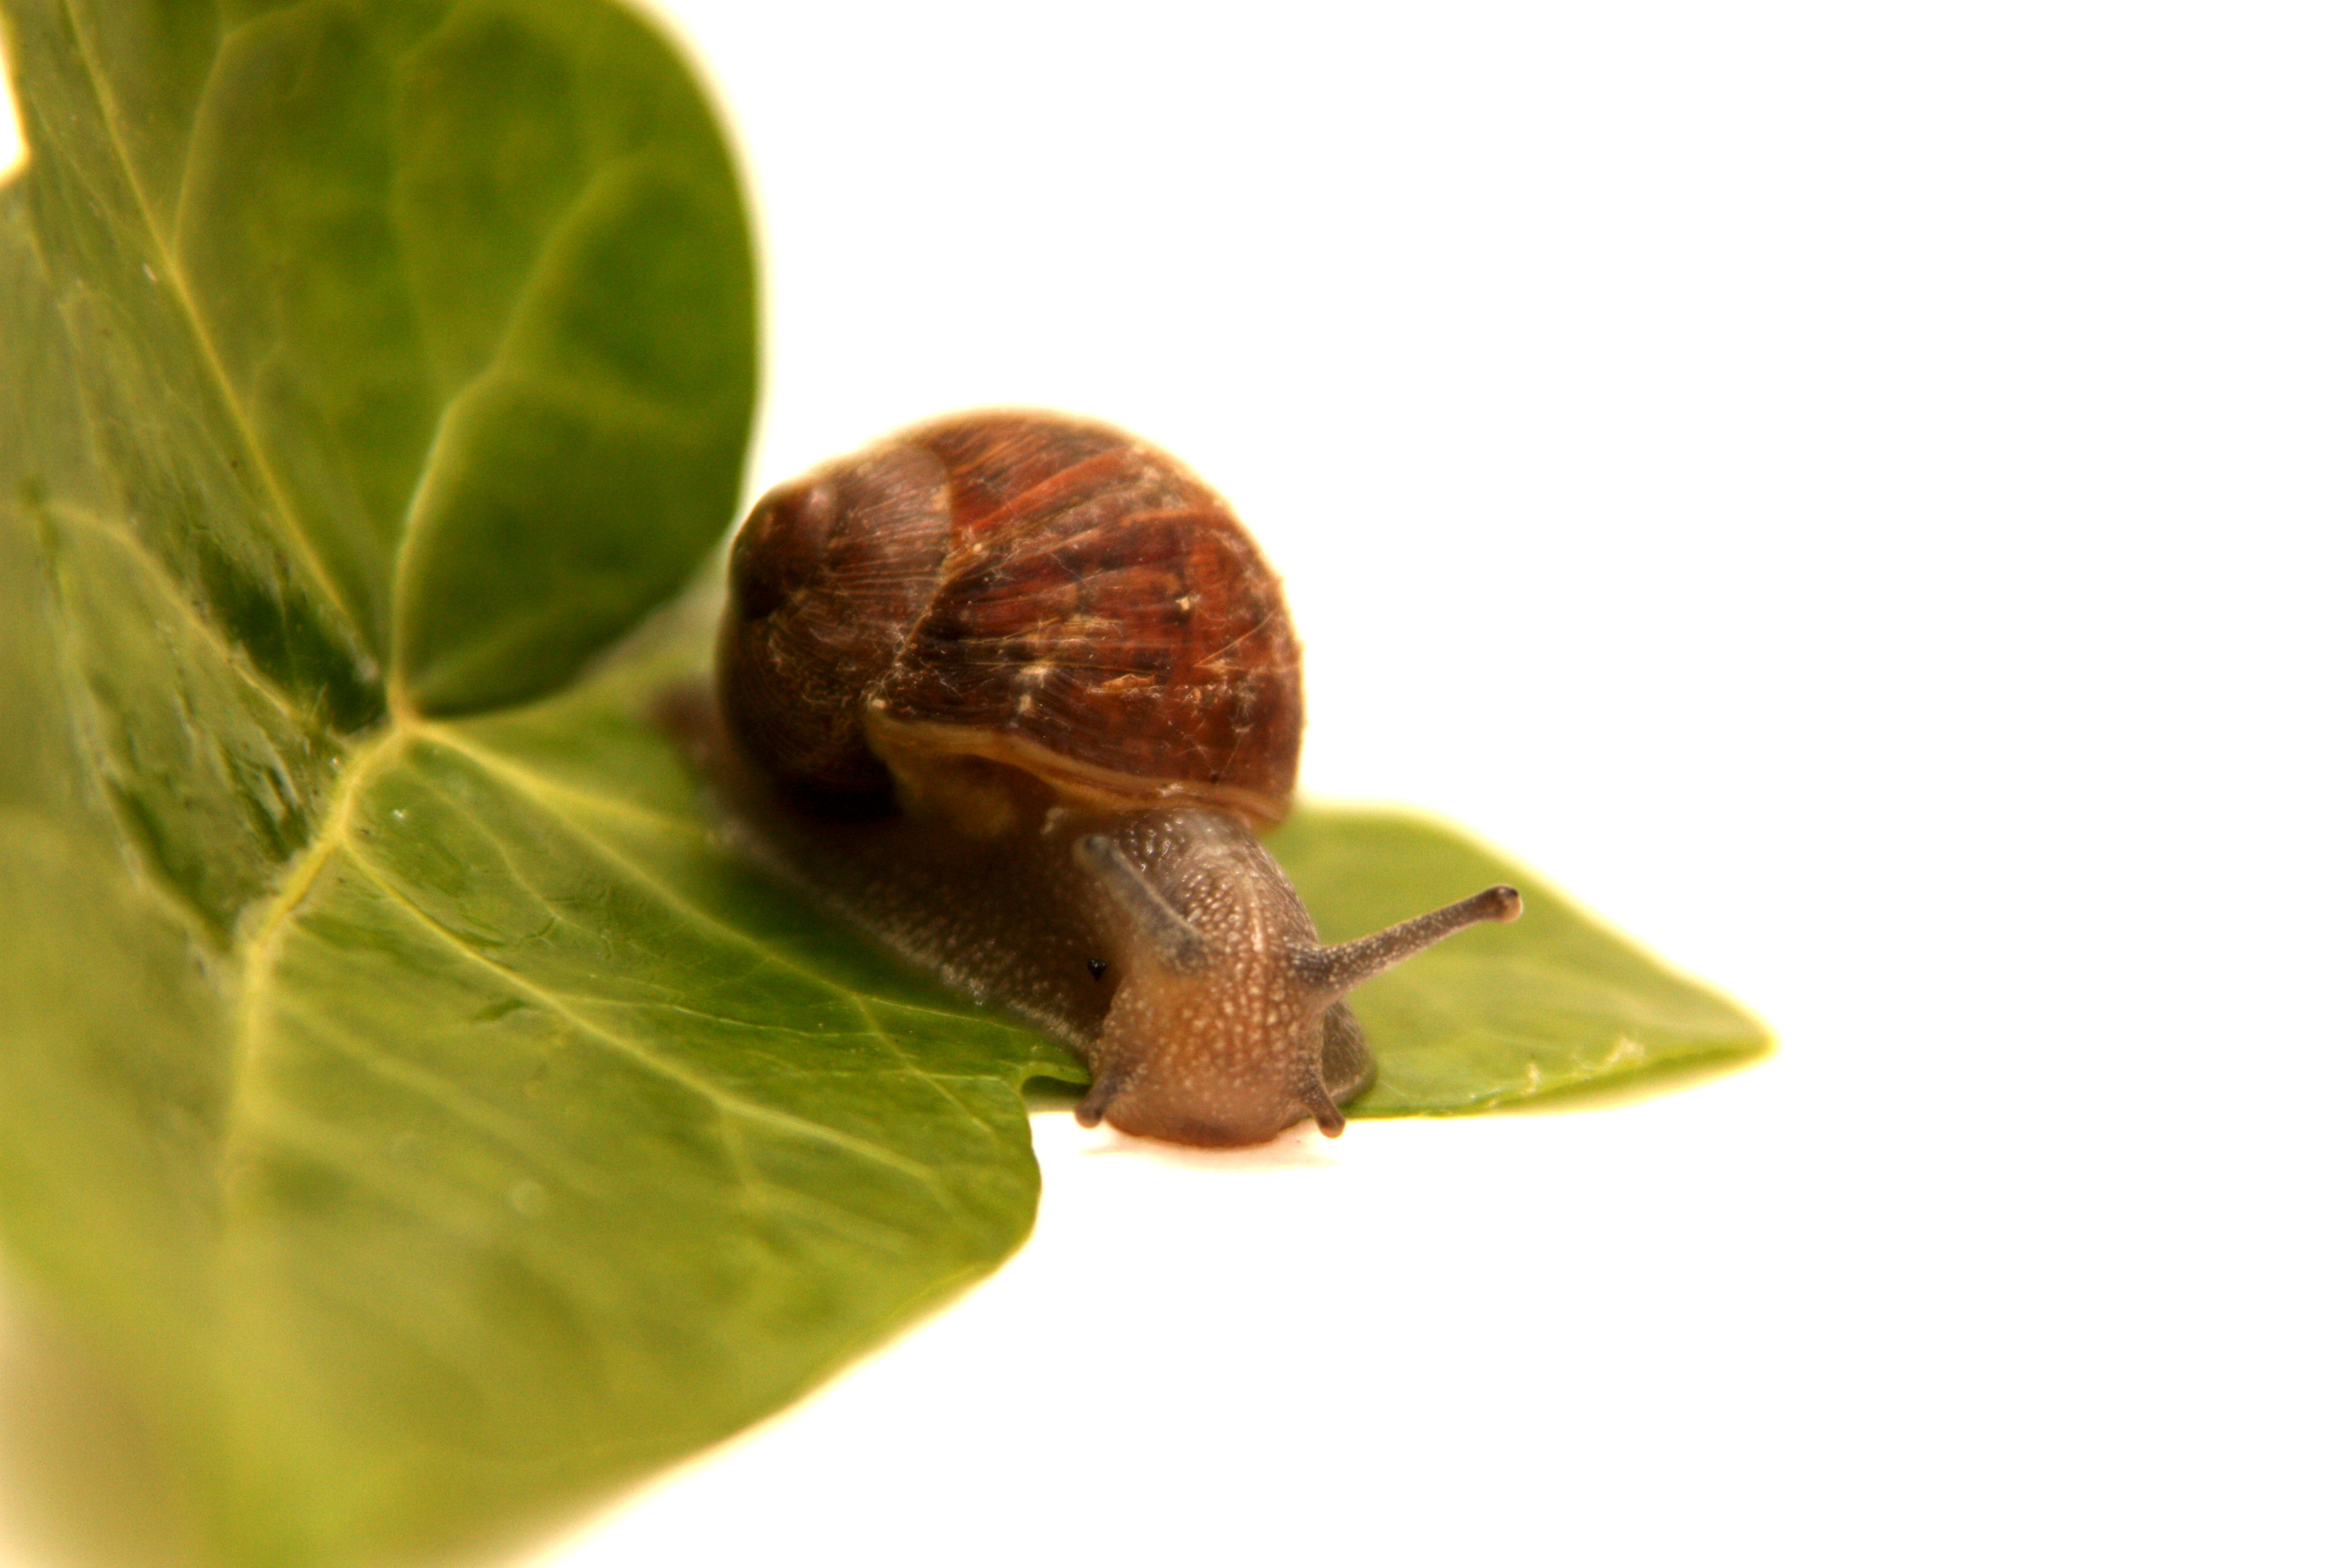
rain, leaf, wet, animal, green, produce, flora, invertebrate, snail, drops, snails and slugs